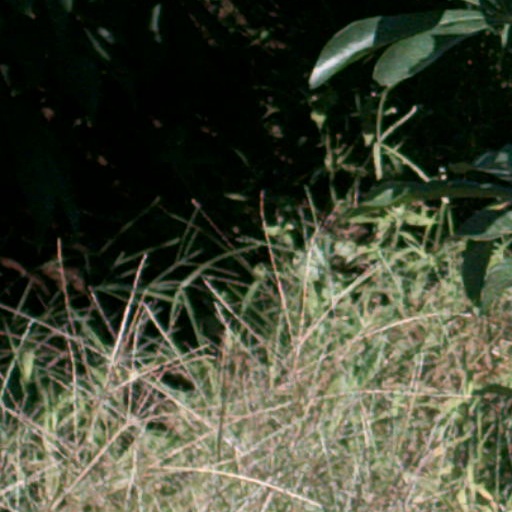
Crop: cassava